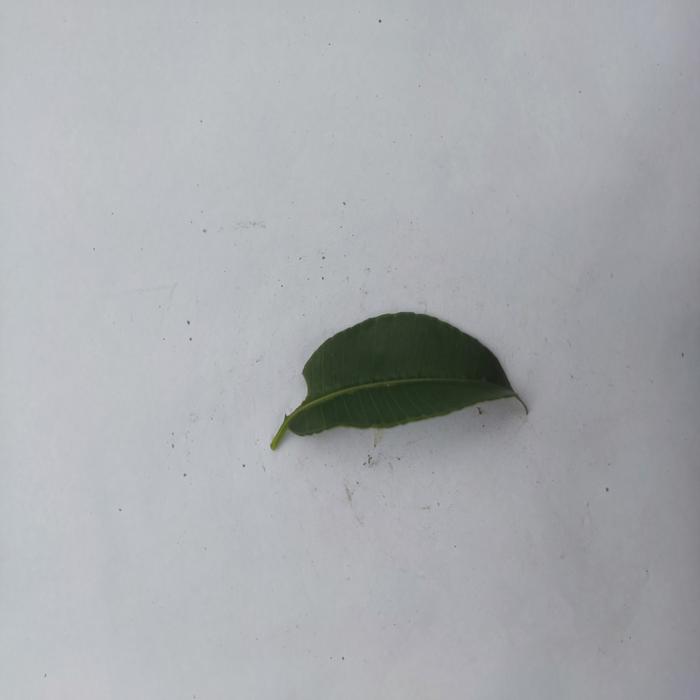
Crop: Hog Plum
Leaf condition: Heathy_Leaf